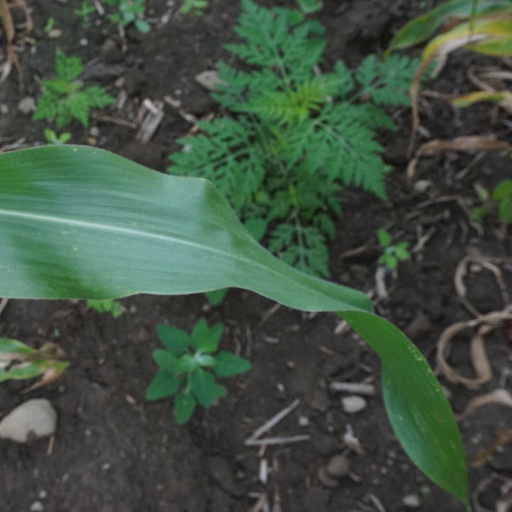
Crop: maize; corn